Nine Days (film)

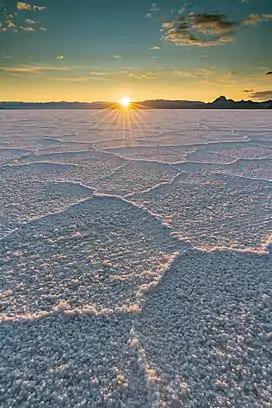
The Bonneville Salt Flats were utilized for the shoot.

The cast had rehearsals for two weeks. Cinematographer Wyatt Garfield cited "Schindler's List" (1993), "Seven" (1995), "Taking Off" (1971), and "There Will Be Blood" (2007) as inspirations for the interview scenes and Gregory Crewdson as a point of reference for lighting. Garfield said there were two distinct locations in the film. The "limbo" setting, where Will lives, was captured using an Arri Alexa Mini with anamorphic lenses by Optica Elite because they "wanted to feel that the house itself was subtly bending and breathing and not totally concrete". The "real world" scenes, projected only through the televisions in Will's house, were filmed in the span of three weeks in Salt Lake City, Brazil, and Los Angeles with a number of lightweight cameras rigged to helmets and headgear, including a Sony Venice, a Codex Action Cam, and a Blackmagic Cinema Camera. To create a crying effect for point-of-view shots, Garfield recalled sealing water in cellophane candy bags and squeezing them in front of the lens. As a result of the tight schedule, Oda had to cut fifteen pages from the script, including scenes featuring a symbolic spotlight and others involving Kyo.